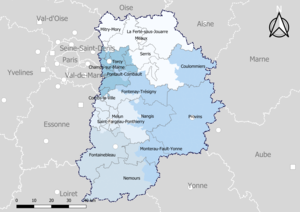
Carte du découpage cantonal du département de Seine-et-Marne (France), avec en surimpression les arrondissements (en nuances de bleu) - Carte arrêtée au 1er janvier 2019.
Le département de Seine-et-Marne compte 23 cantons depuis le redécoupage cantonal de 2014.